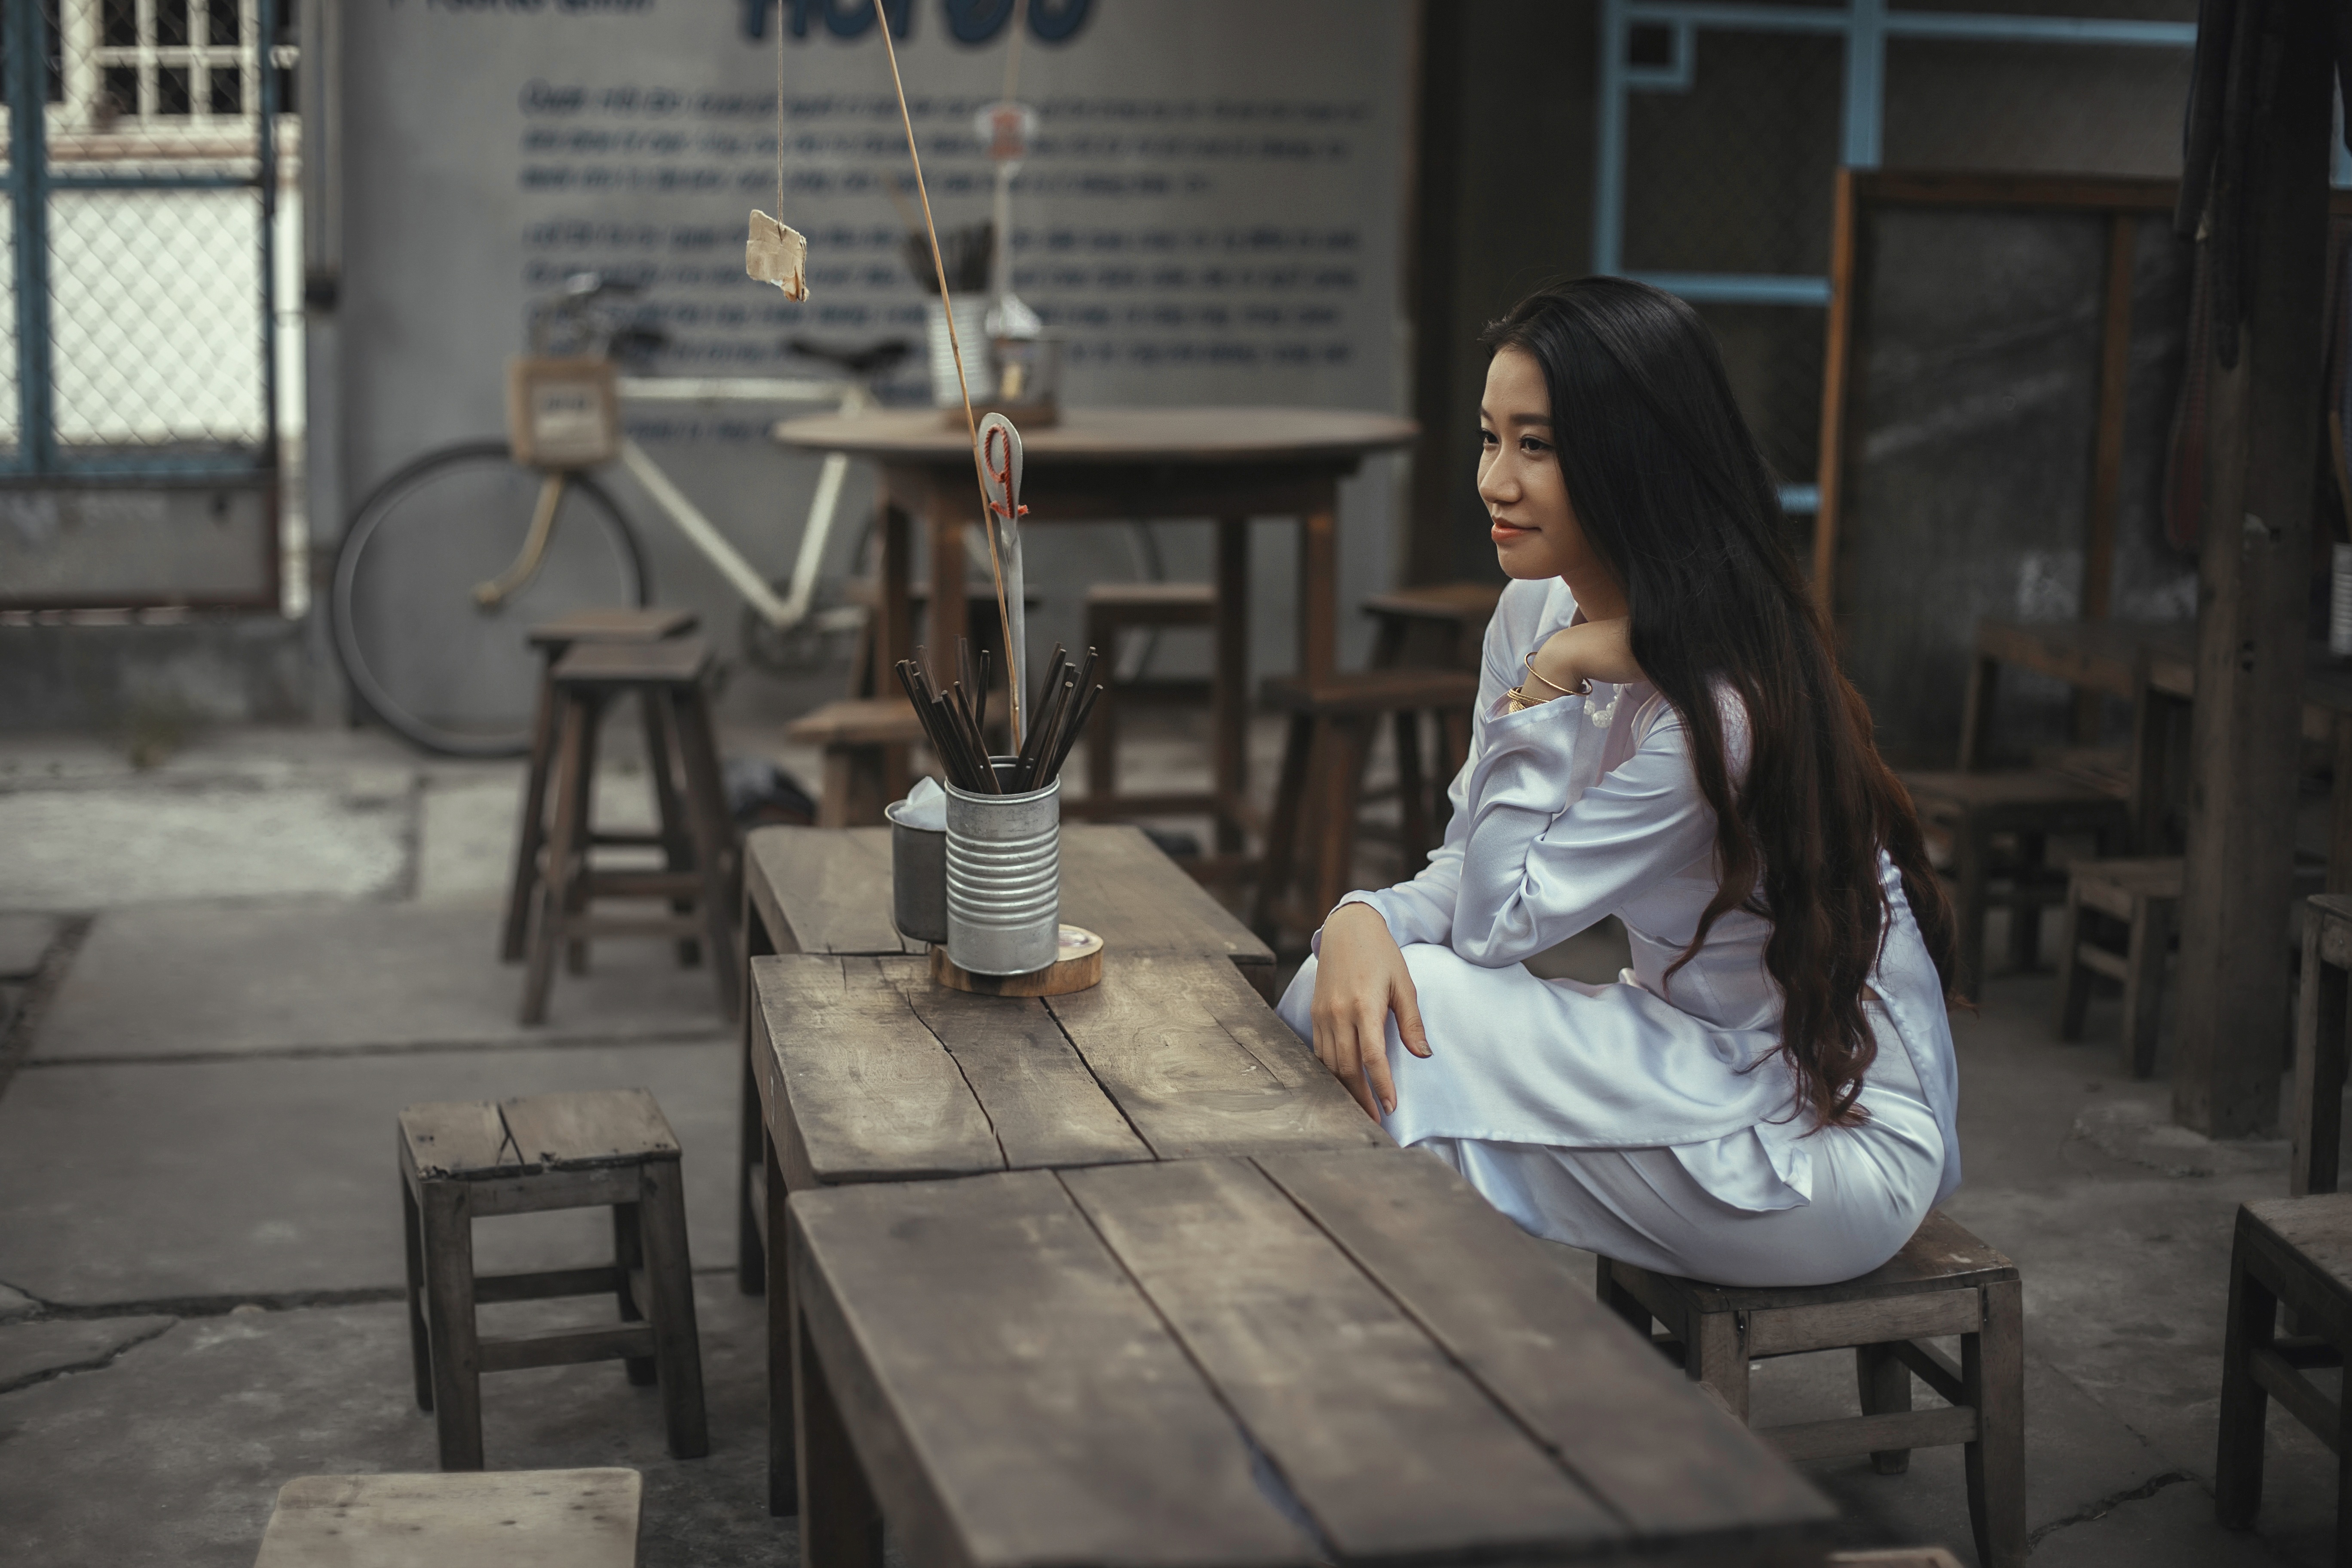
girl, woman, asian, lady, life, date, beauty, beautiful, sexy, scene, screenshot, sensual, human positions